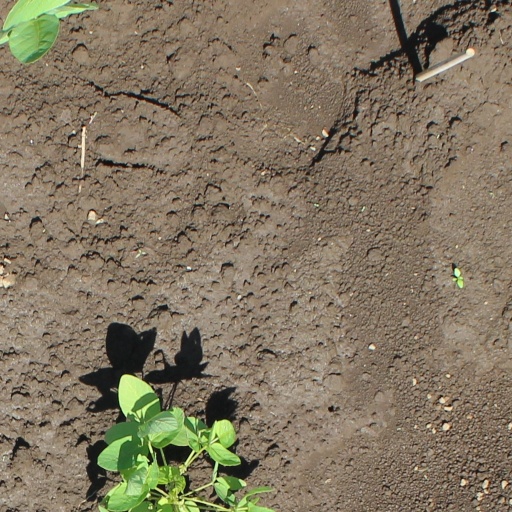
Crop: soybean